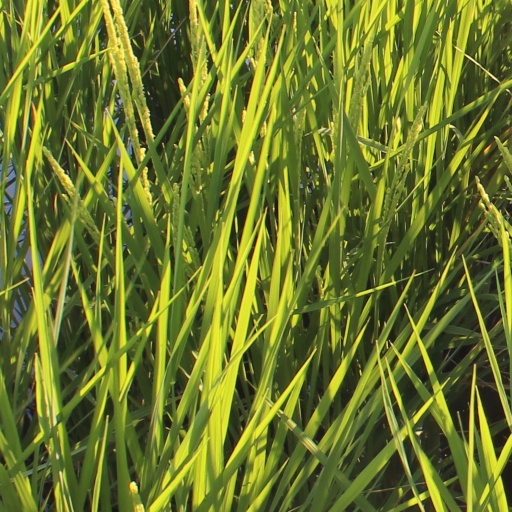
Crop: rice